Arborglyph

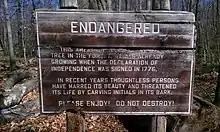
Sign warning visitors not to carve into bark in Waterloo State Recreation Area, Michigan

Carving in the bark may damage the tree, by allowing diseases or pests to enter the tree. Bark acts as a protective layer similar to the way skin does in humans, keeping pests and harmful bacteria out of the organism. Breaking the protective layer not only allows disease in, but it may also cause cellular damage if the cut penetrates below the bark, disrupting its ability to transport nutrients through xylem and phloem. Owing to the fungal systems that link some trees, disease may even spread to surrounding trees.